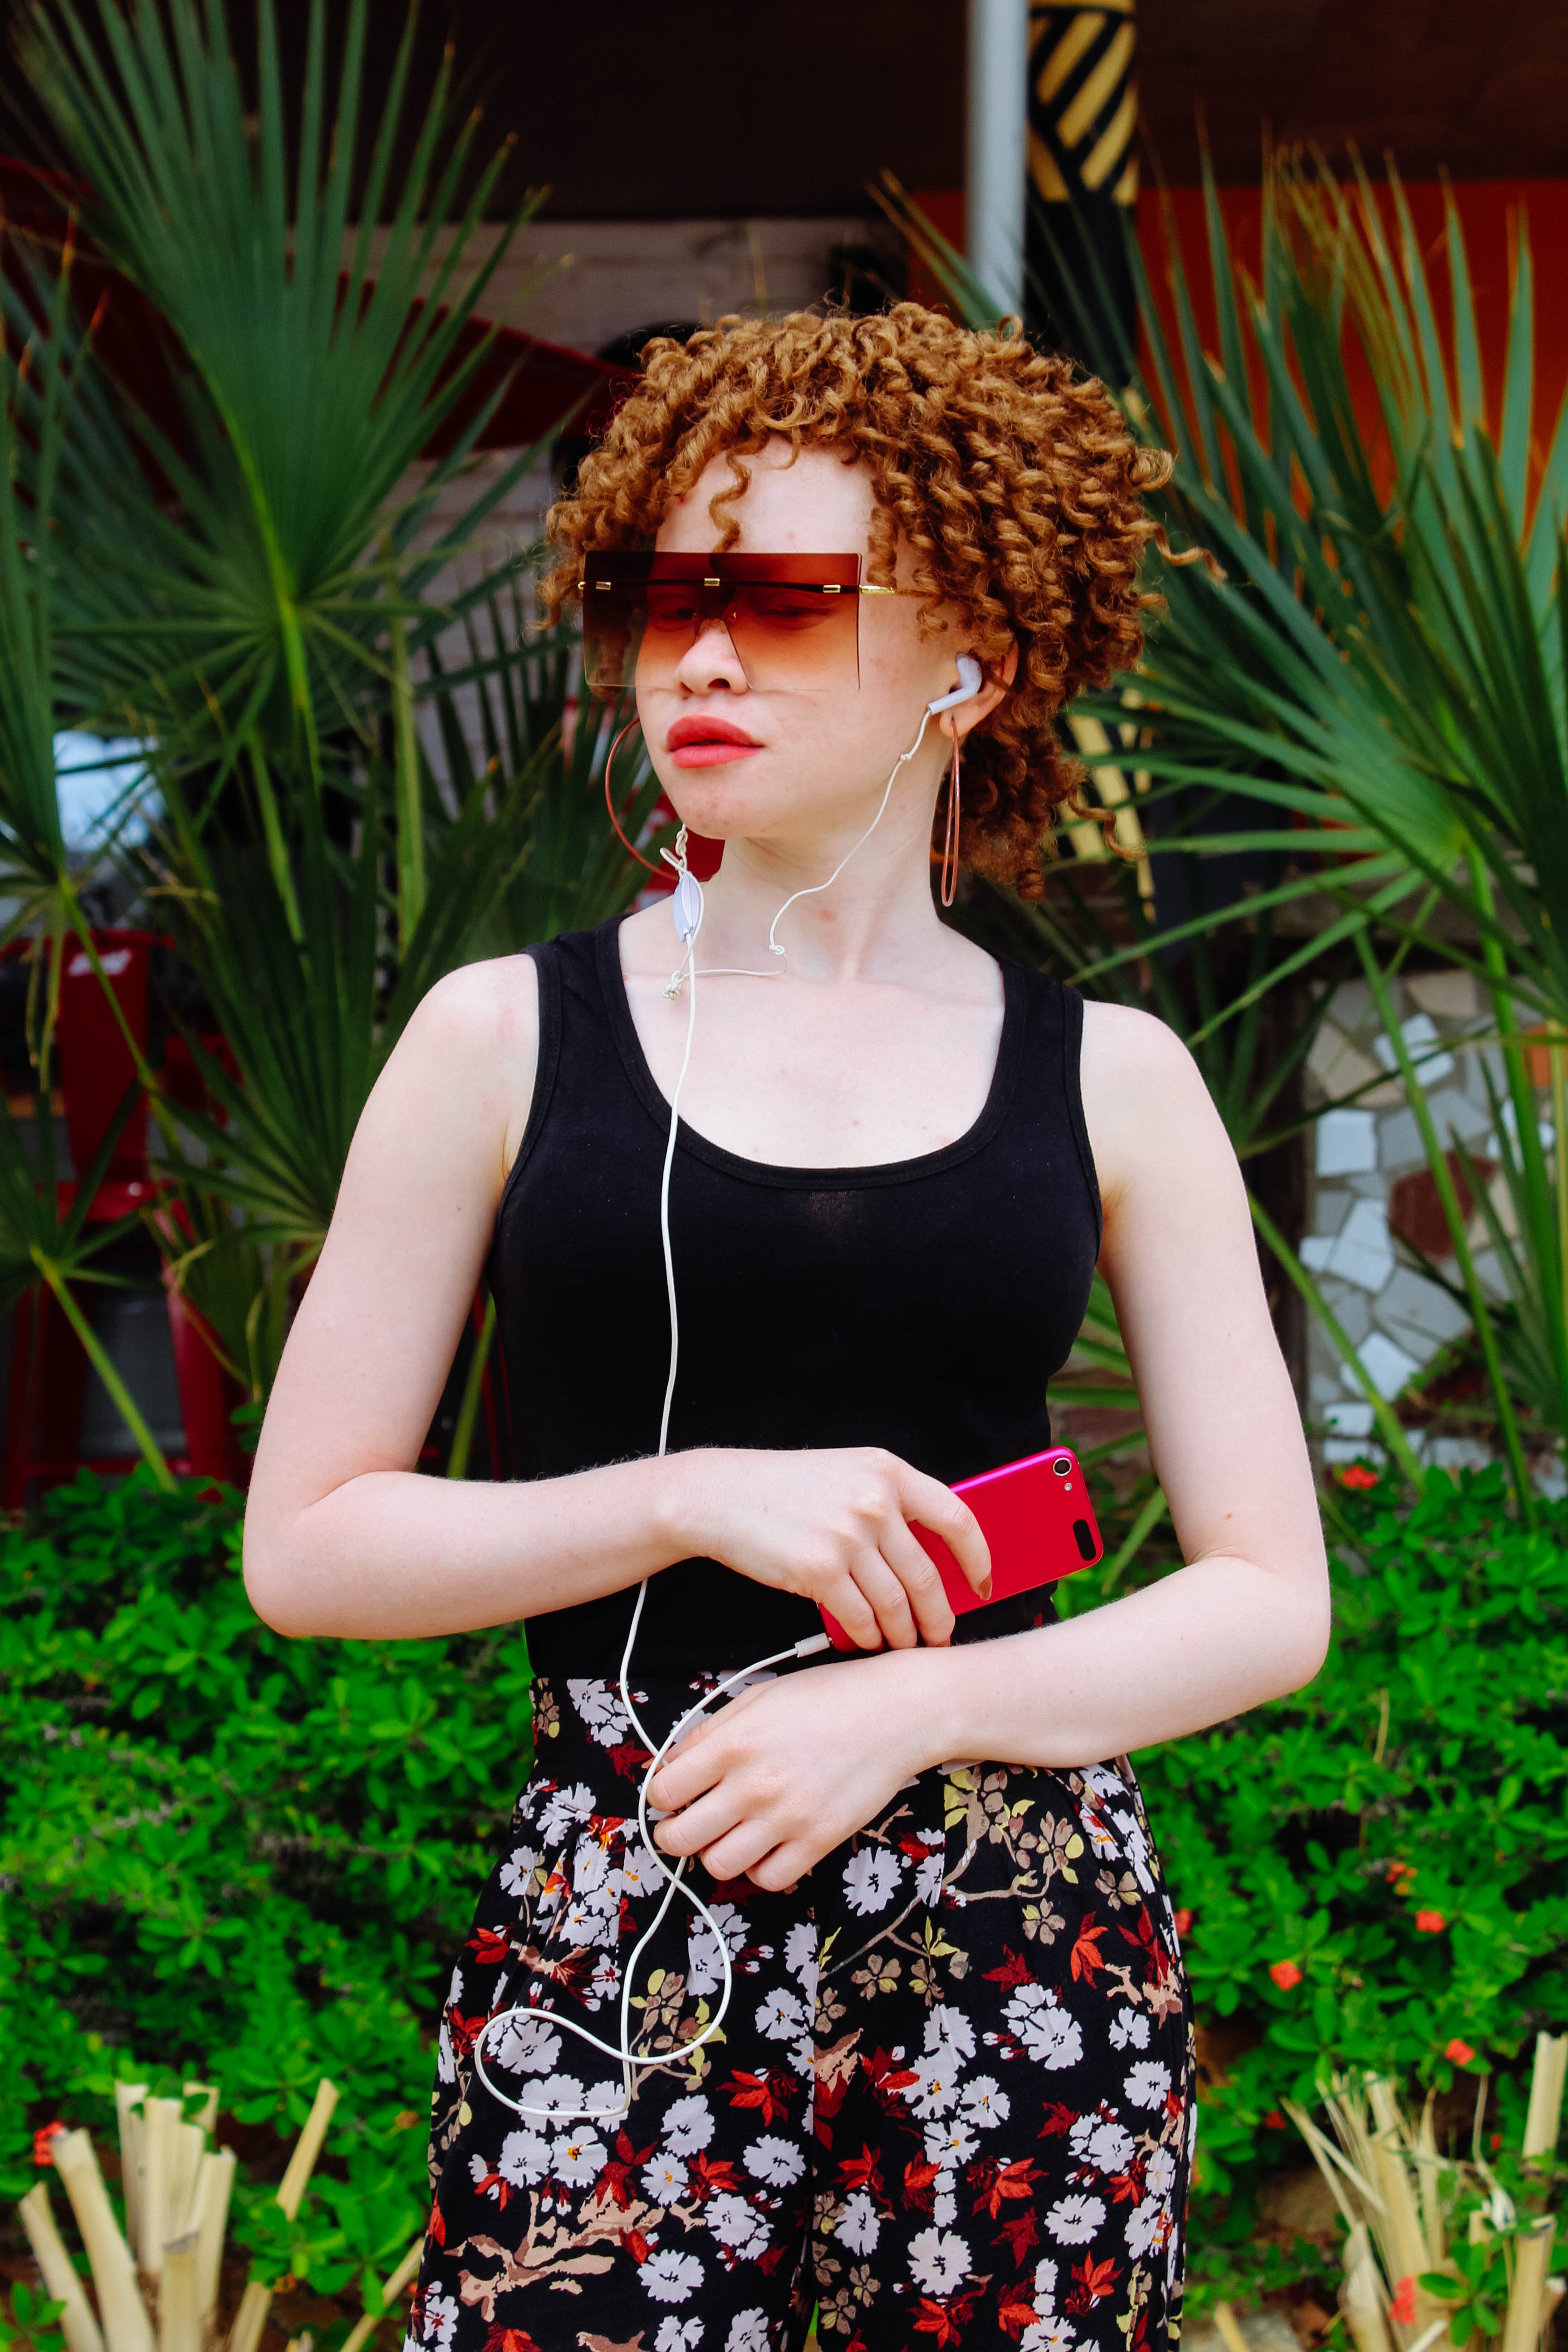
eyewear, fashion, dress, botany, glasses, design, plant, photography, sunglasses, vacation, fashion accessory, pattern, photo shoot, vision care, flower, style, fashion design